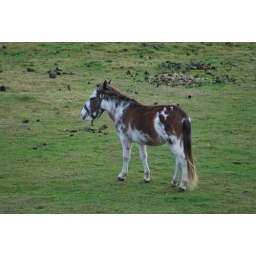
I saw this horse again in the field next to the M4.